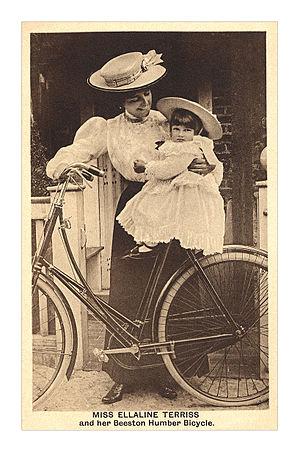
Humber était un fabricant anglais de bicyclettes, de motocyclettes et de véhicules à moteur, coté en bourse à partir de 1887. Il prend le nom de Humber & Co Limited en raison de la réputation de qualité des produits de l'un des associés de la fédération des entreprises qui avaient appartenu à Thomas Humber. Une reconstruction financière en 1899 transféra ses activités à Humber Limited. La marque disparaît en 1967. Humber était basé à Coventry dans les Midlands de l'Ouest.